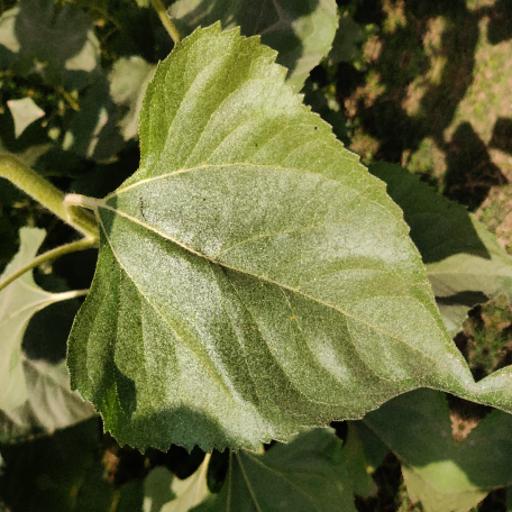
Label: Fresh_leaf